Edo Castle

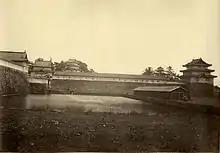
View onto "Hamaguri-bori" (front), "Sakashita-mon" (left), "Hasuike-Tatsumi-Sanjū-yagura" (right), "Fujimi-yagura" (center in the back) before 1870

The residential and the gardens of the "shōgun" and his court were constructed around the castle keep in the "Honmaru" area. It consisted of a series of low-level buildings, connected by corridors and congregating around various gardens, courtyards or lying detached, similar to the structures that can be seen in Nijō Castle in Kyoto today. These structures were used for either residential or governmental purposes such as audiences.